Yawatajuku Station

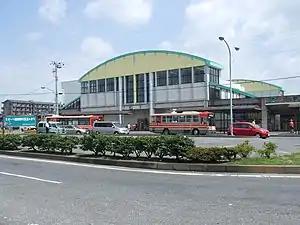
Yawatajuku Station in July 2008

is a passenger railway station in the city of Ichihara, Chiba Prefecture, Japan, operated by the East Japan Railway Company (JR East).